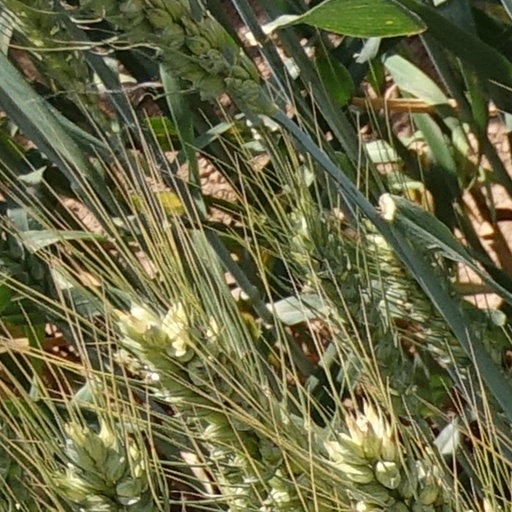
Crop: wheat